Broadview Historical Museum

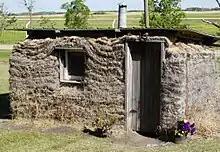
Sod house

It features the Highland One Room Schoolhouse a 1913 Canadian Pacific Railway Caboose, a reconstructed sod house, the Delorme family's one-room log cabin, extensive indoor and outdoor installations of numerous Cree and settler archives, artifacts and war memorabilia, including 'Sergeant Bill'—"Saskatchewan's most famous goat". Archival photos and documents include agricultural, military, settler, and Cree history and heritage including genealogical resources.